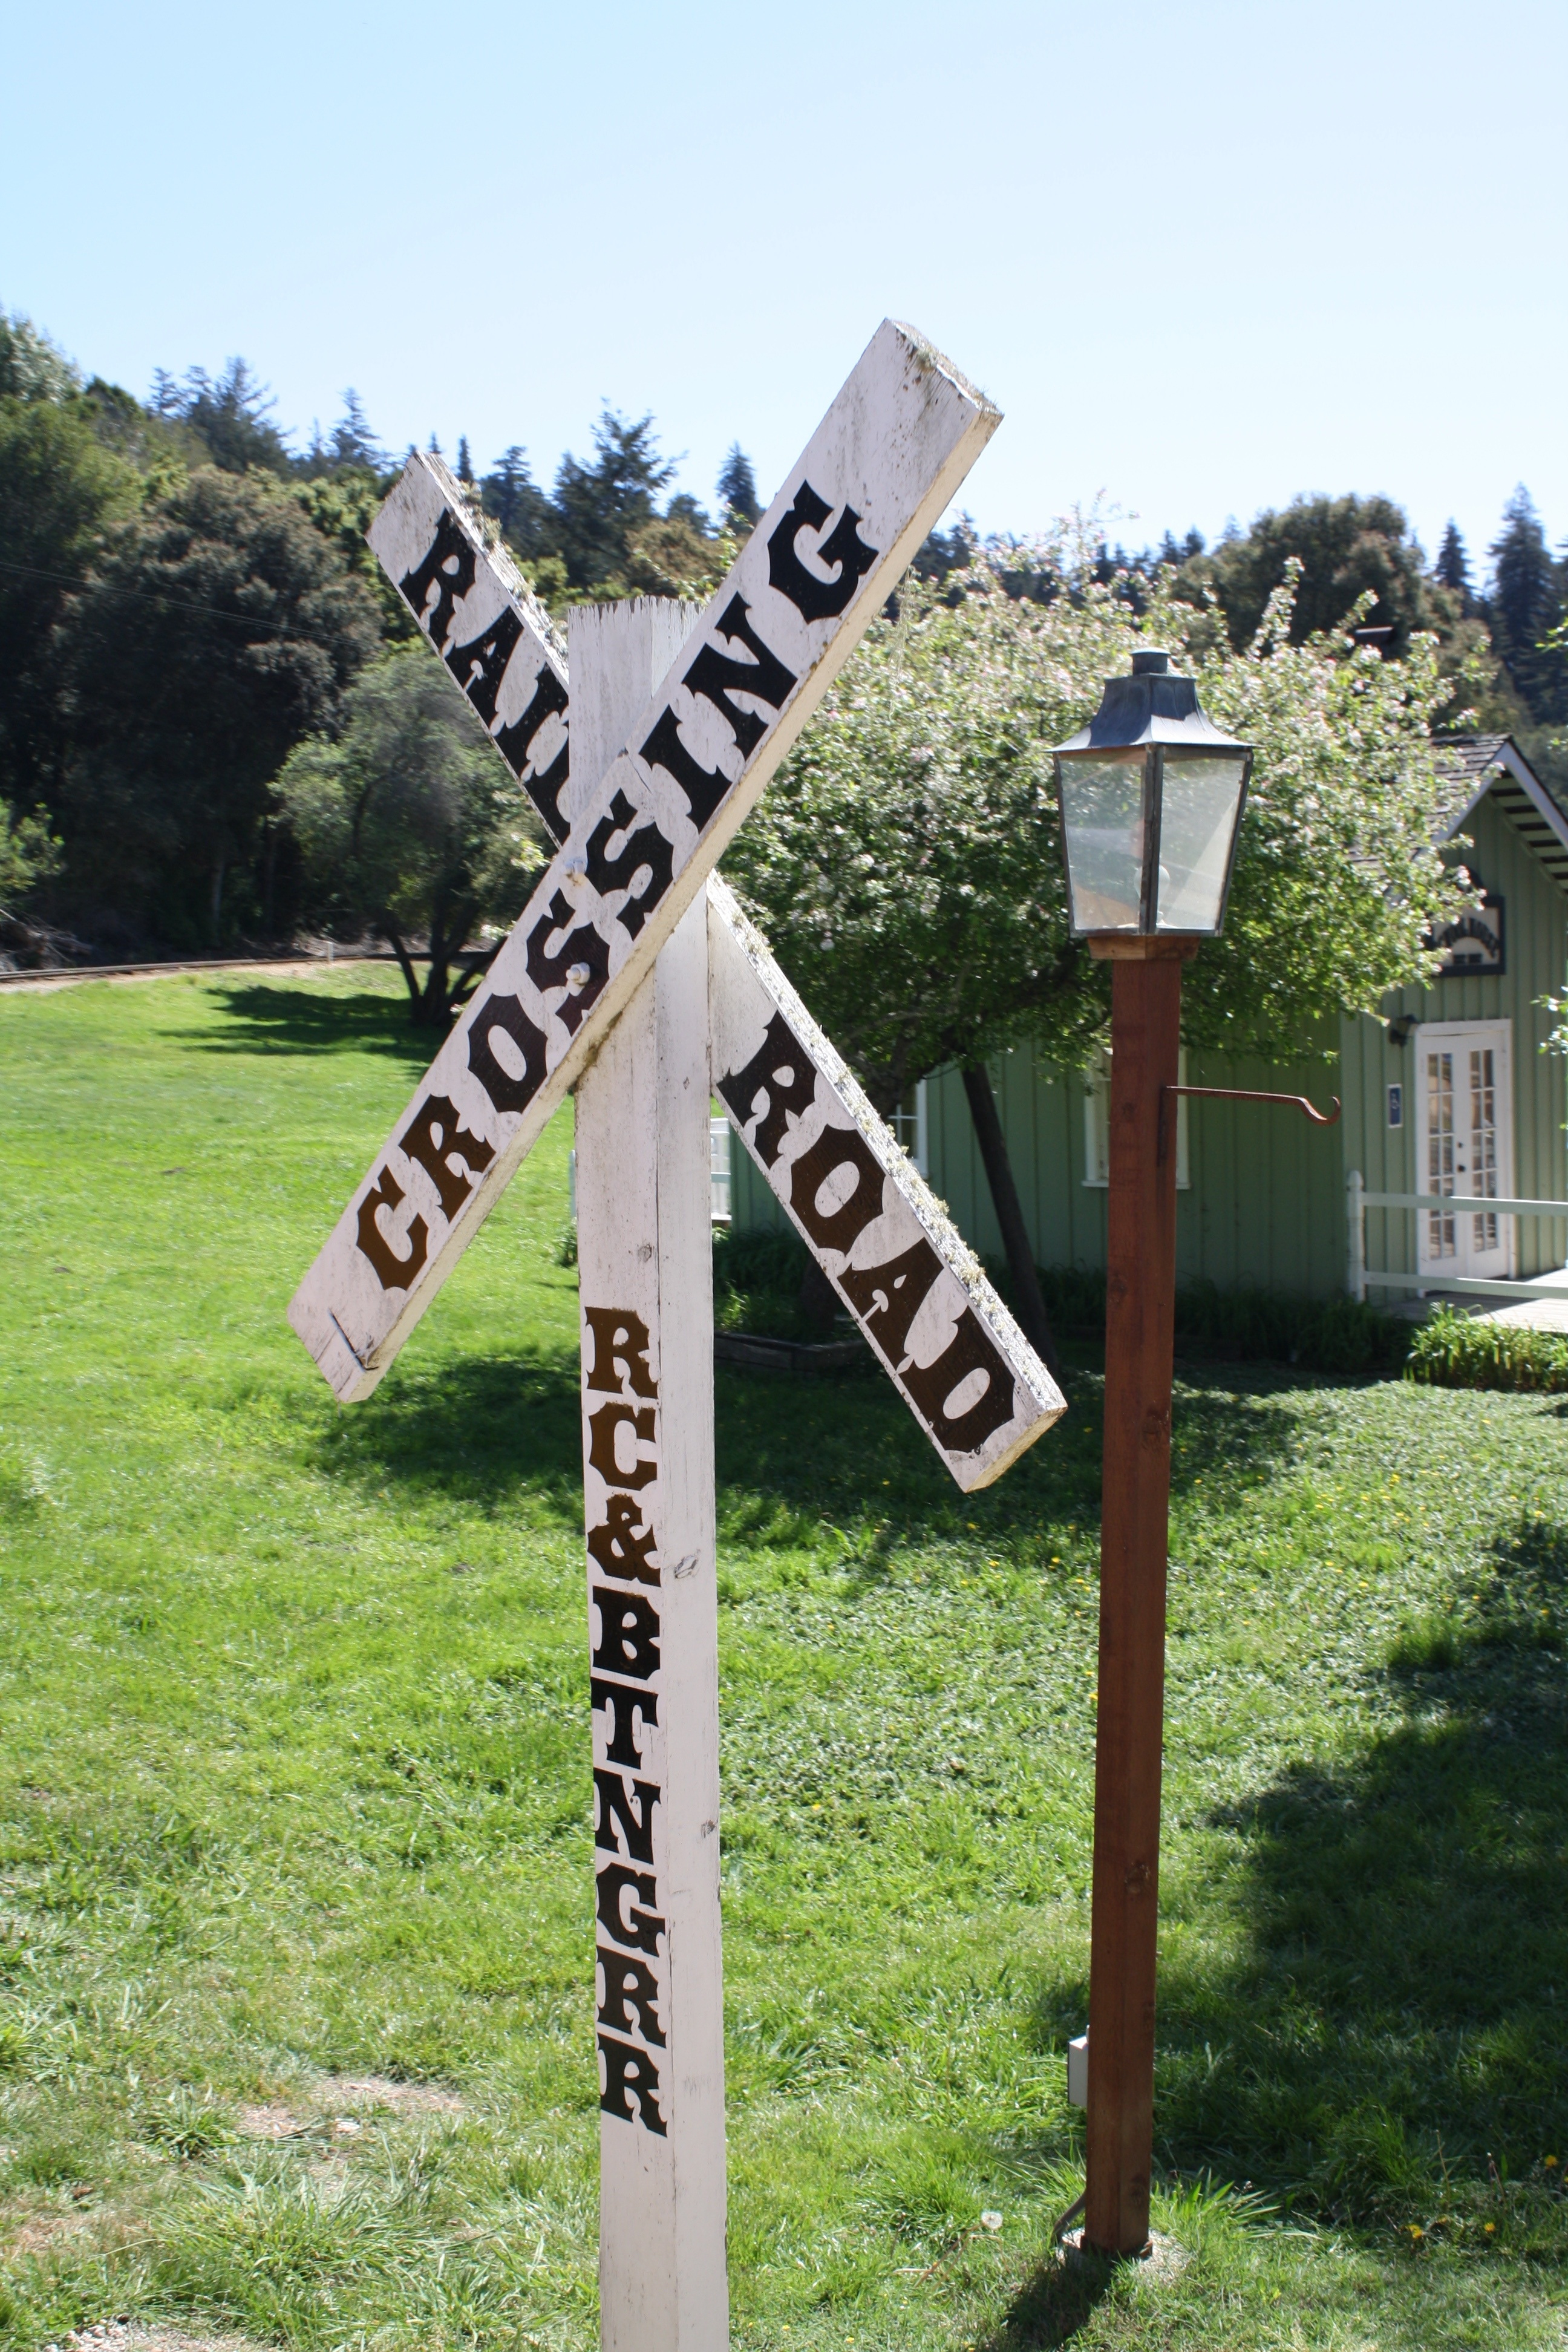
railroad, wind, train, sign, street sign, signage, sculpture, traffic sign, outdoor structure